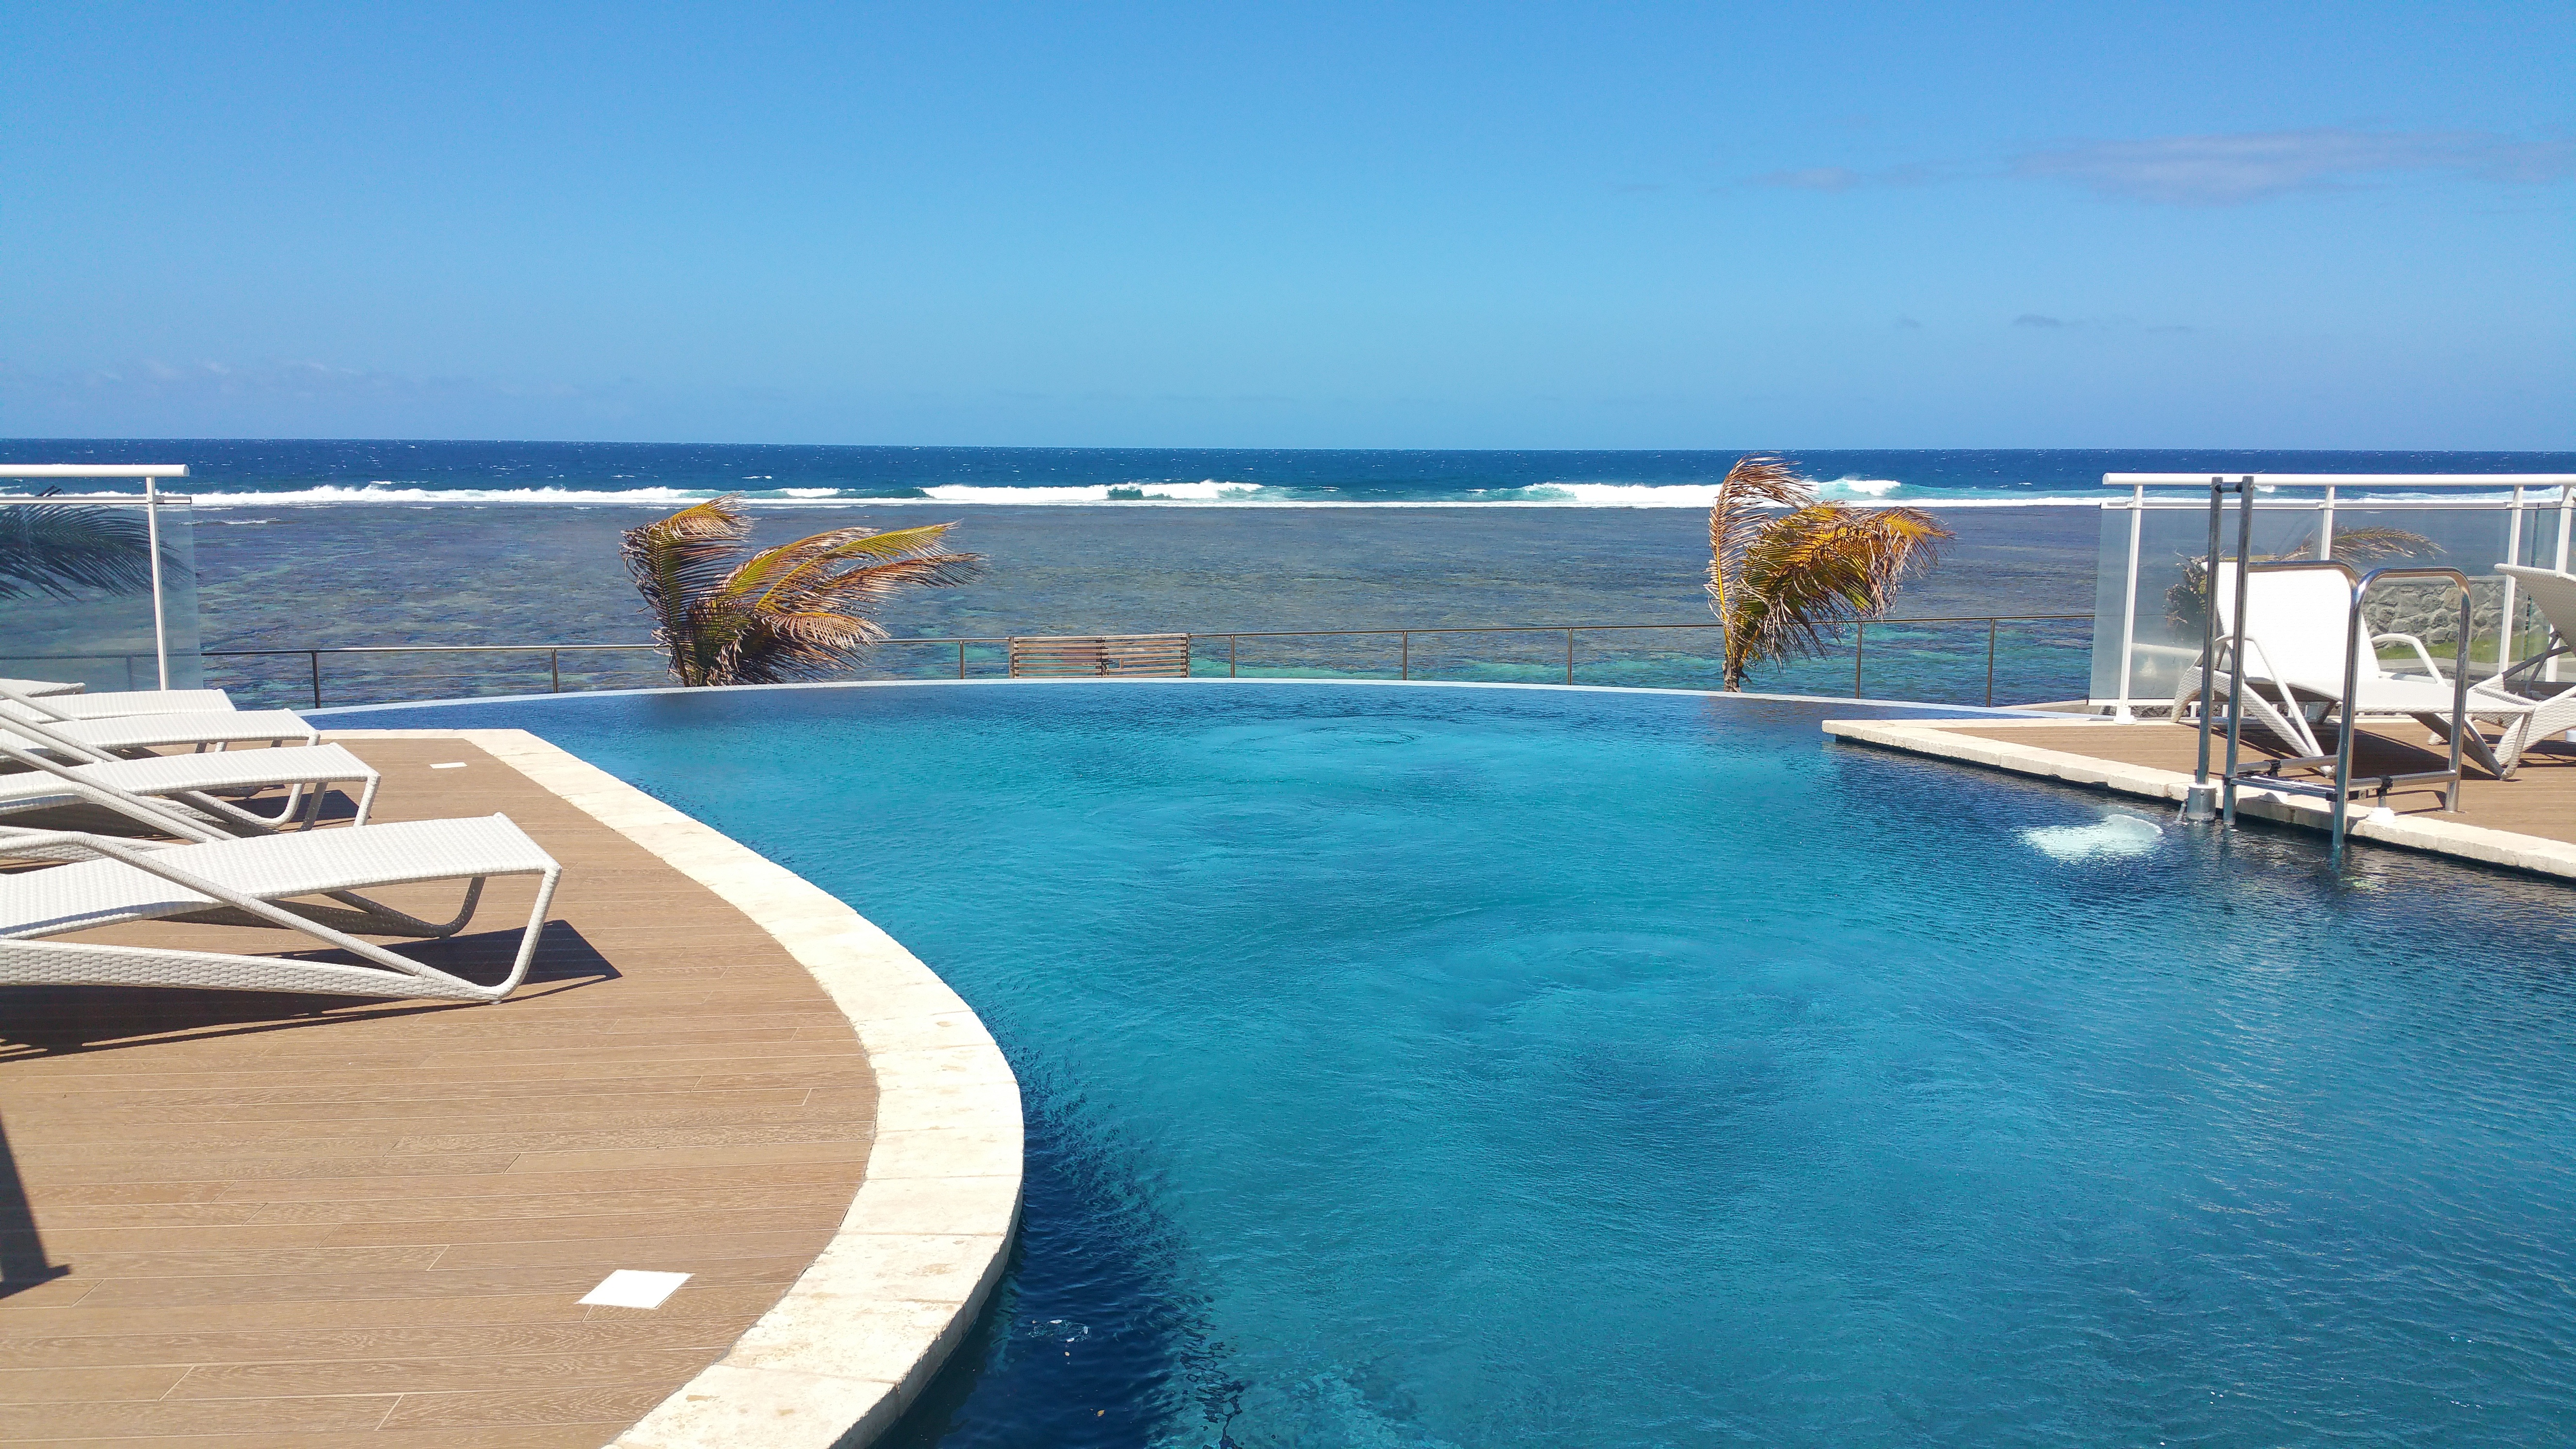
beach, landscape, sea, coast, water, ocean, dock, sky, summer, vacation, seaside, vehicle, paradise, swimming pool, palm, yacht, holiday, lagoon, bay, property, marina, relaxation, resort, estate, caribbean, real estate, overflow, indian ocean